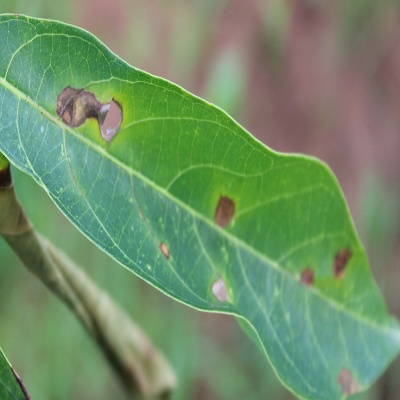
Crop: Cassava
Condition: bacterial blight